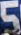
Number: 5